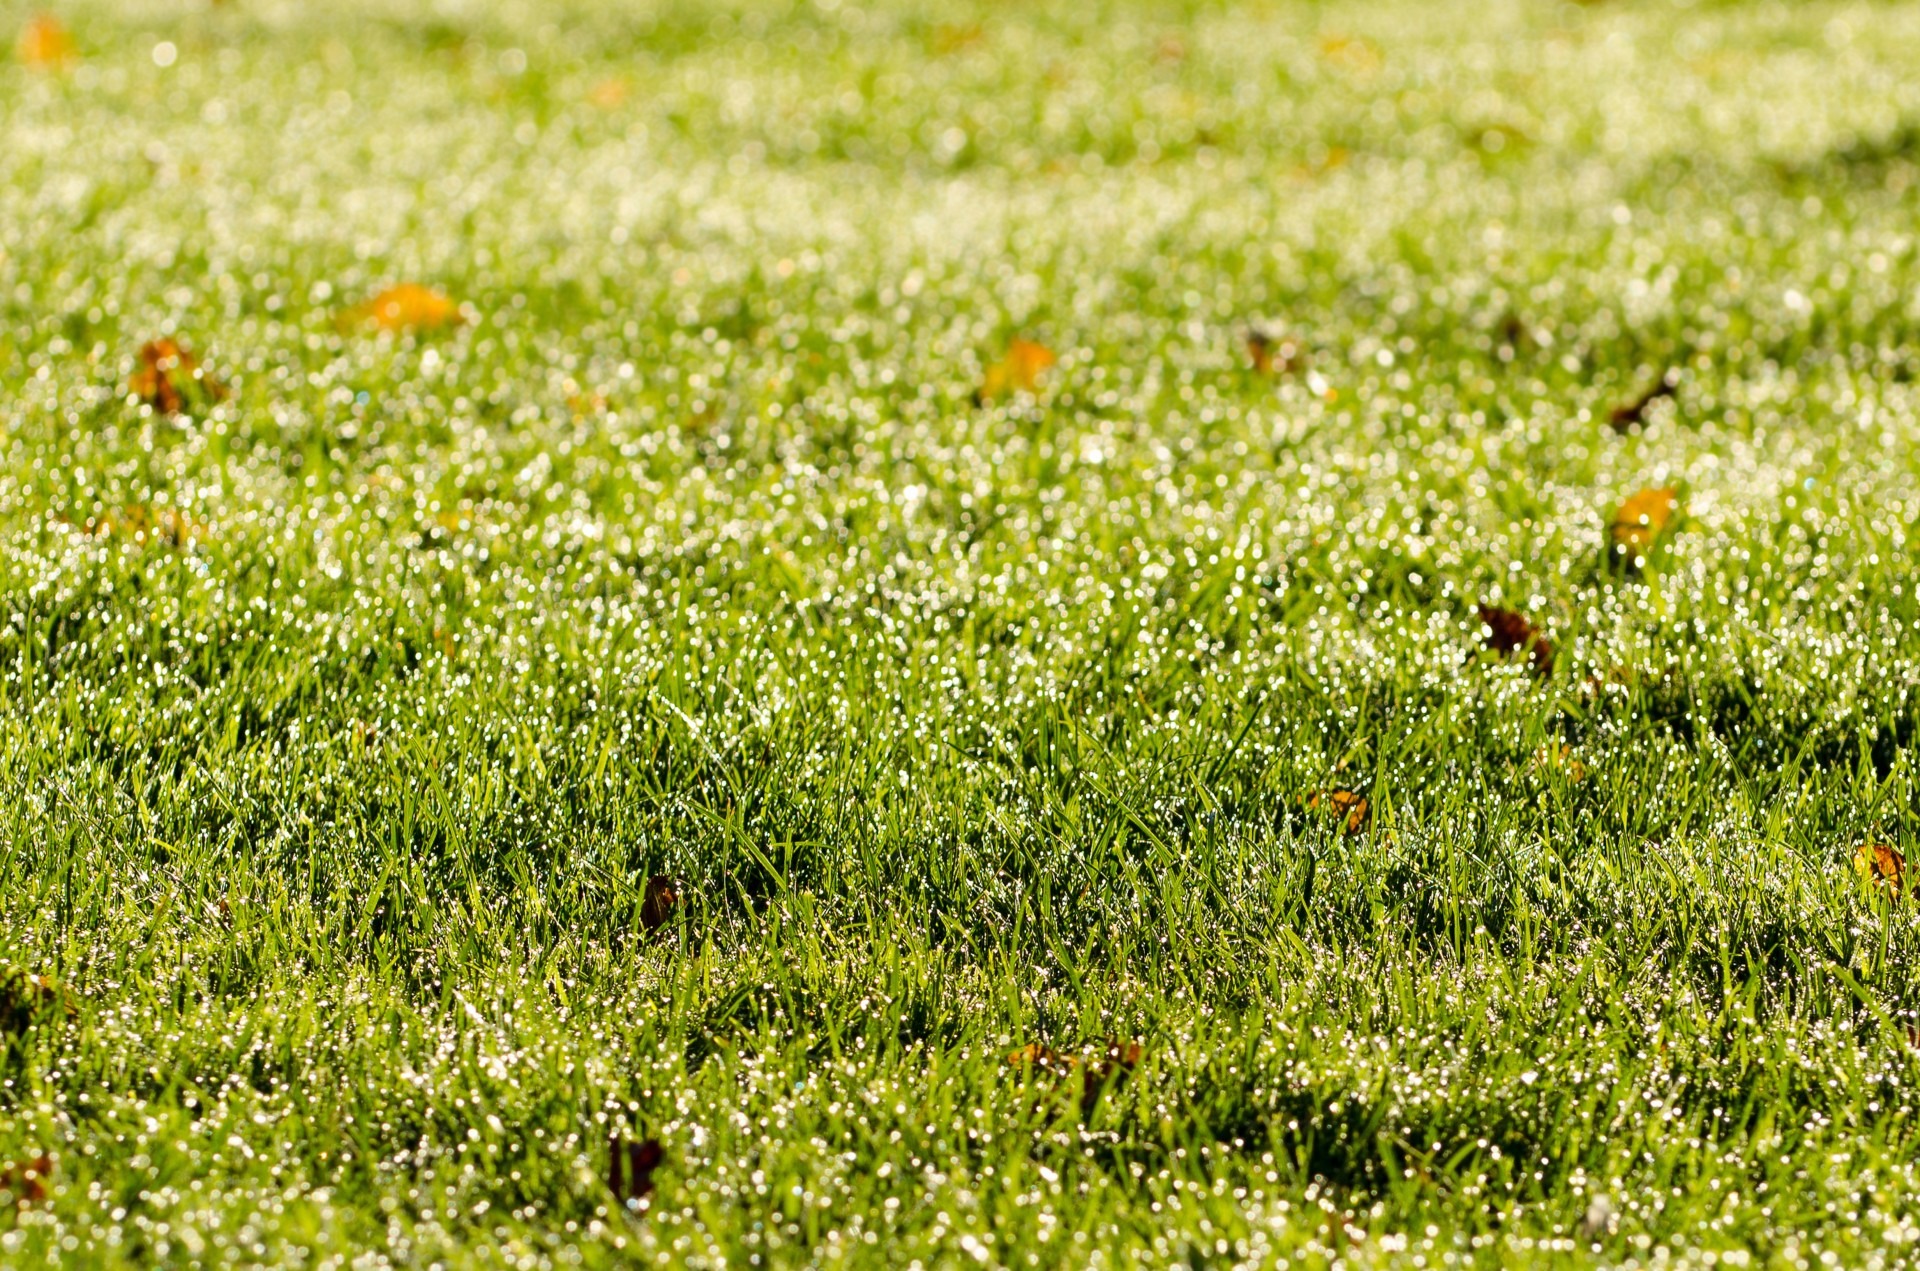
grass, plant, sunshine, sun, field, lawn, meadow, prairie, sunlight, morning, flower, green, pasture, fresh, soil, wildflower, background, grassland, drops, habitat, natural environment, grass family